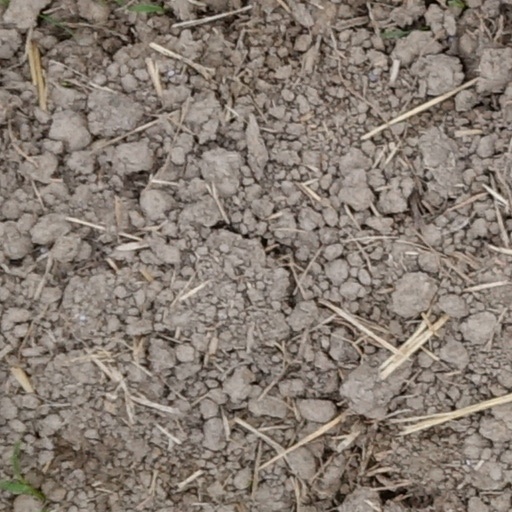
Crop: wheat